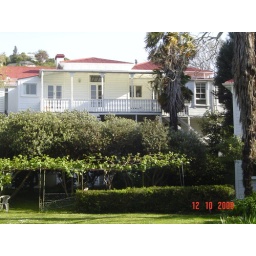
This is our house. the top part with the balcony. the vines in the foreground are kiwi fruit plants.